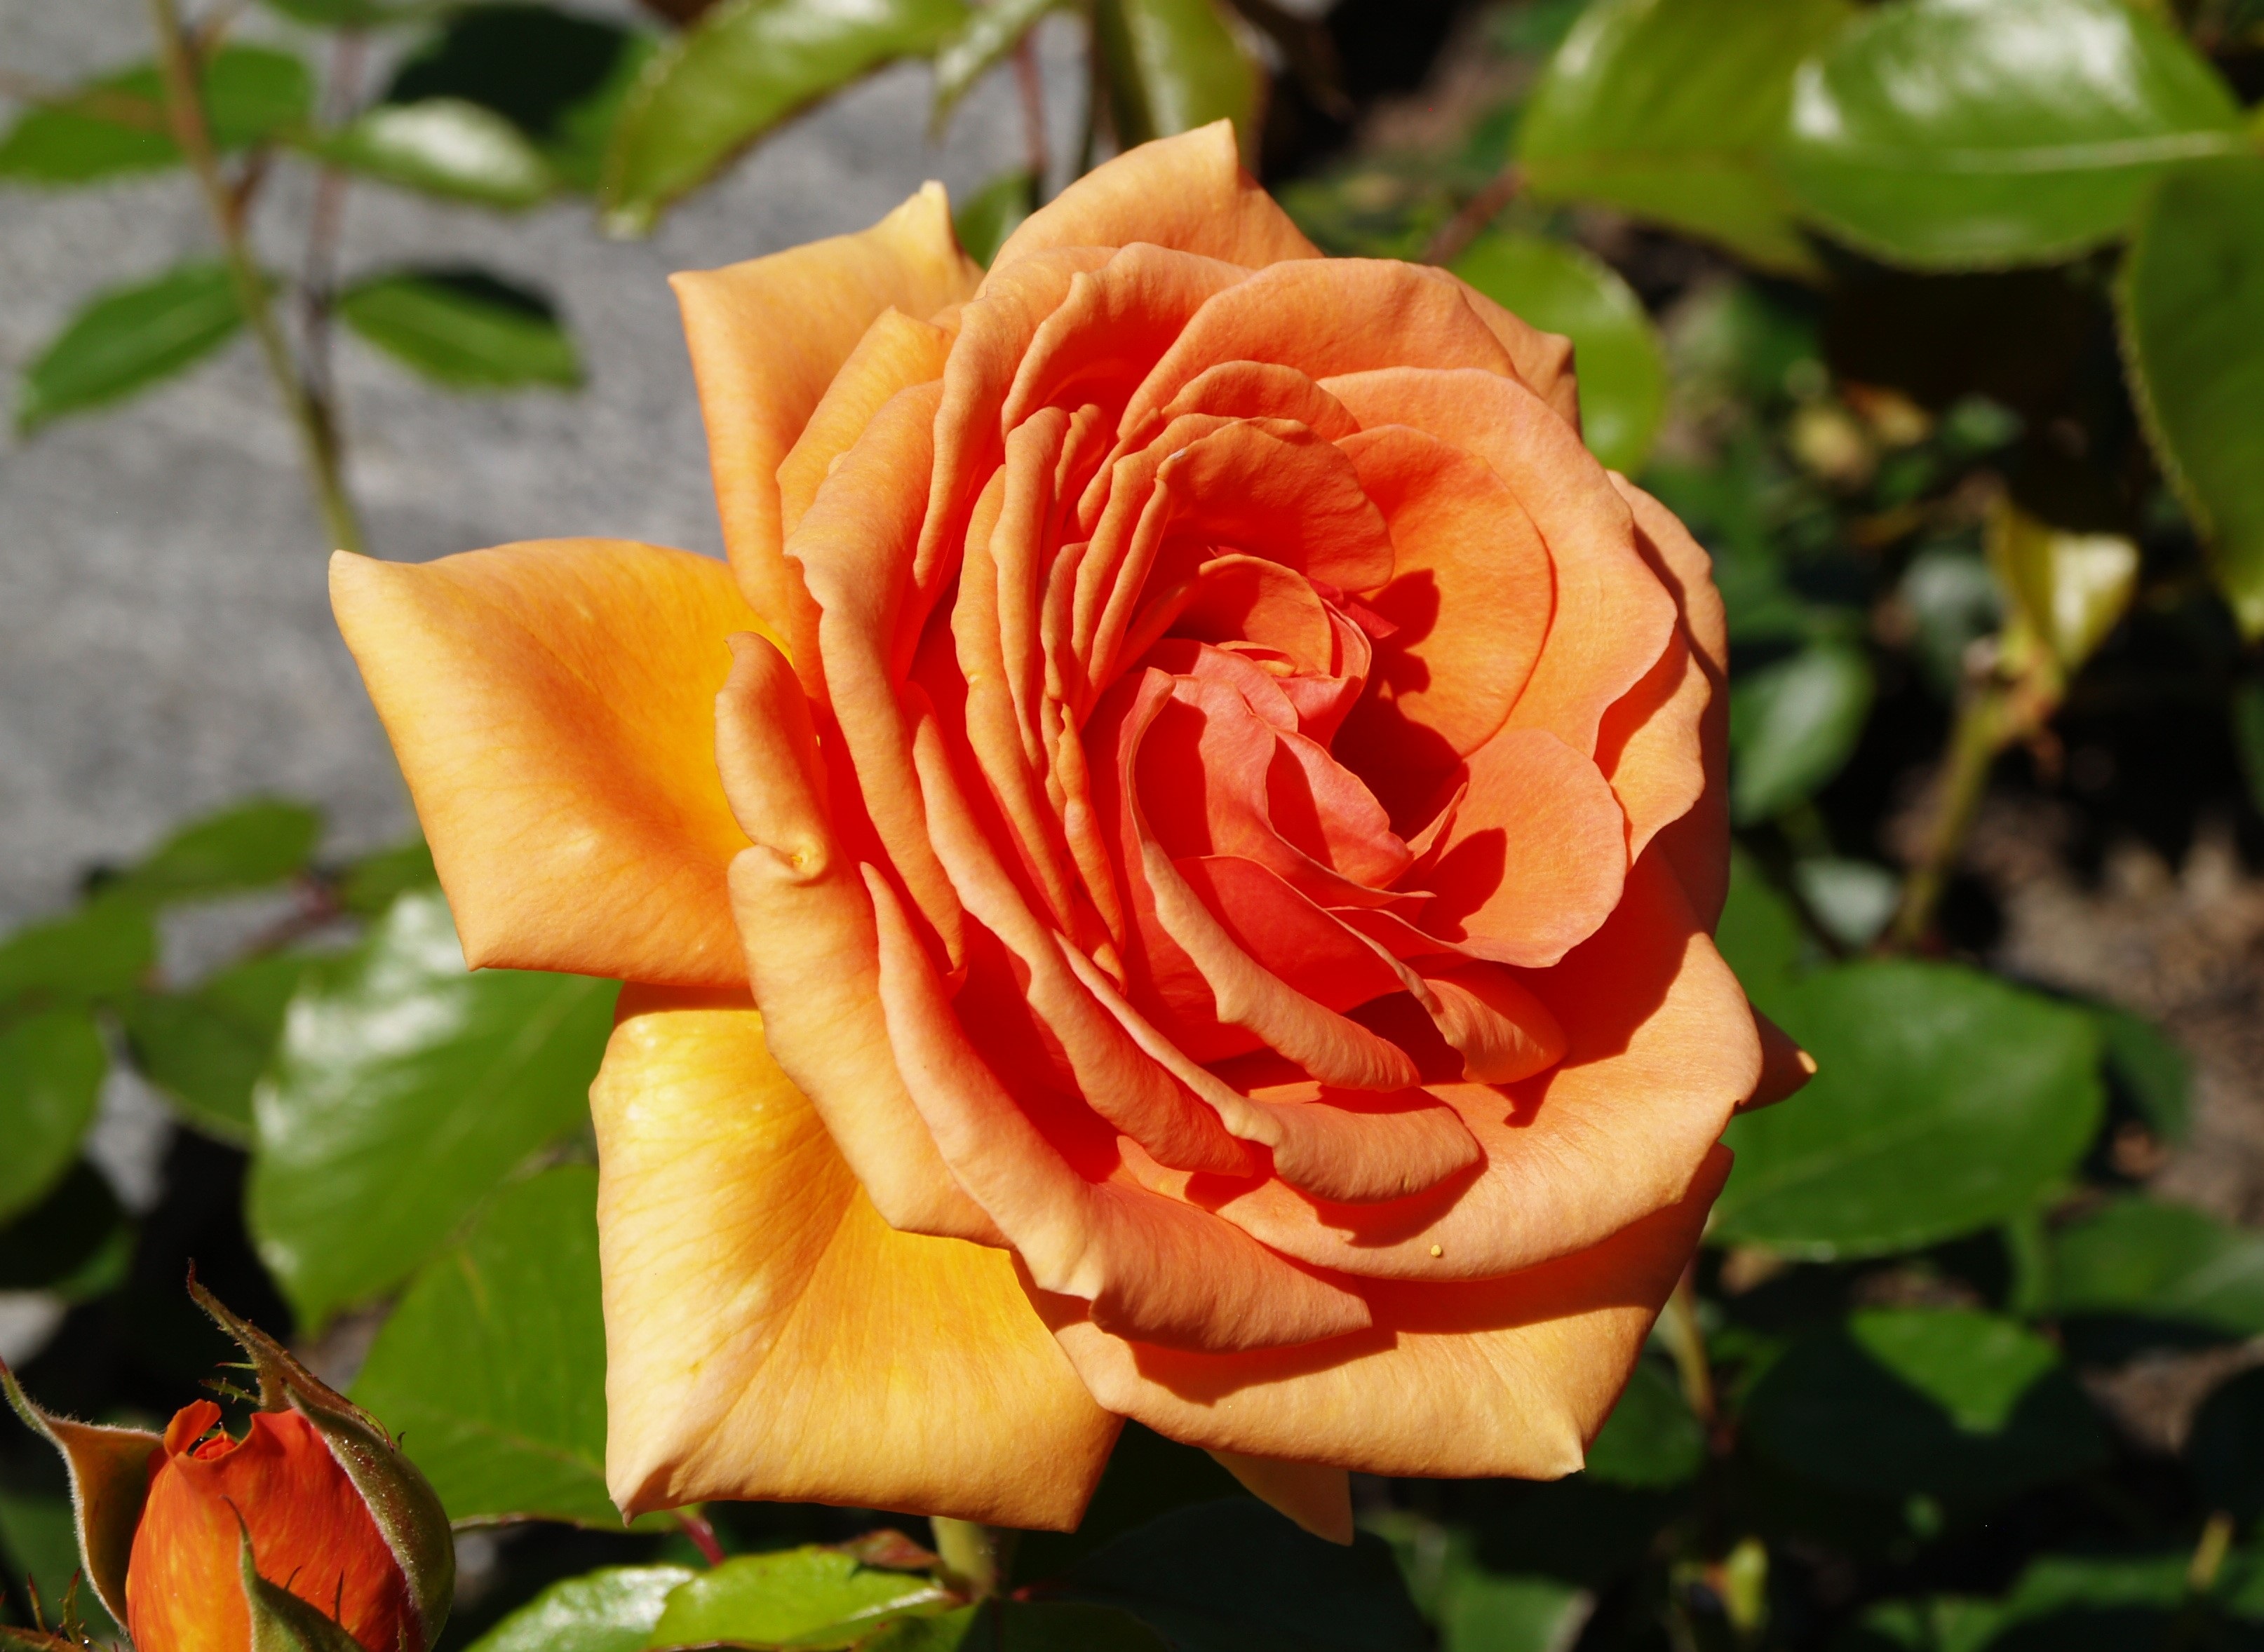
plant, flower, petal, rose, orange, botany, yellow, flora, floribunda, macro photography, flowering plant, garden roses, rose family, land plant, rose order, austrian briar